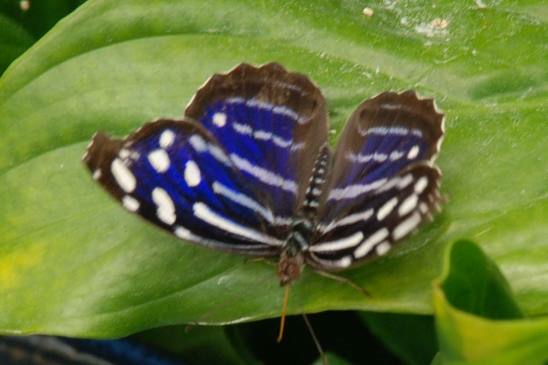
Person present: No